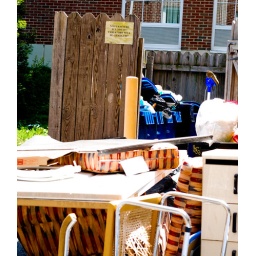
The sign in the back says &amp;quot;No Furniture&amp;quot; among other things, note the couch and chair.